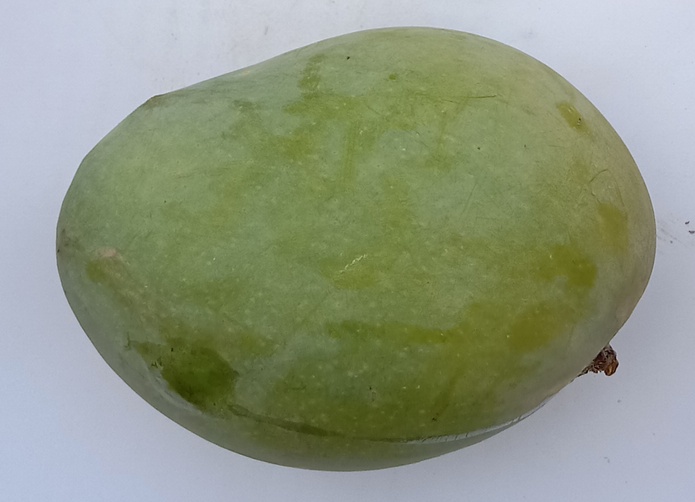
Mango variety: Fajri